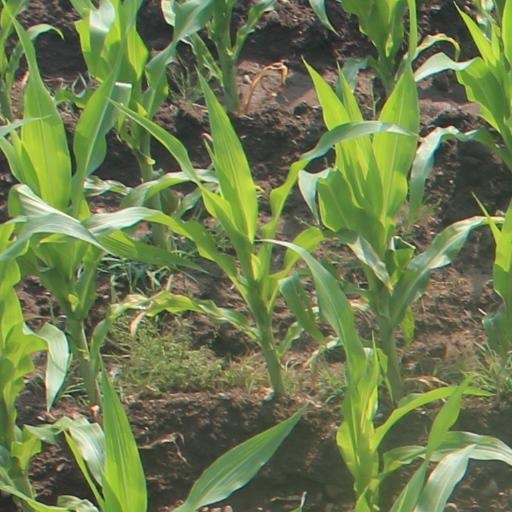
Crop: maize; corn